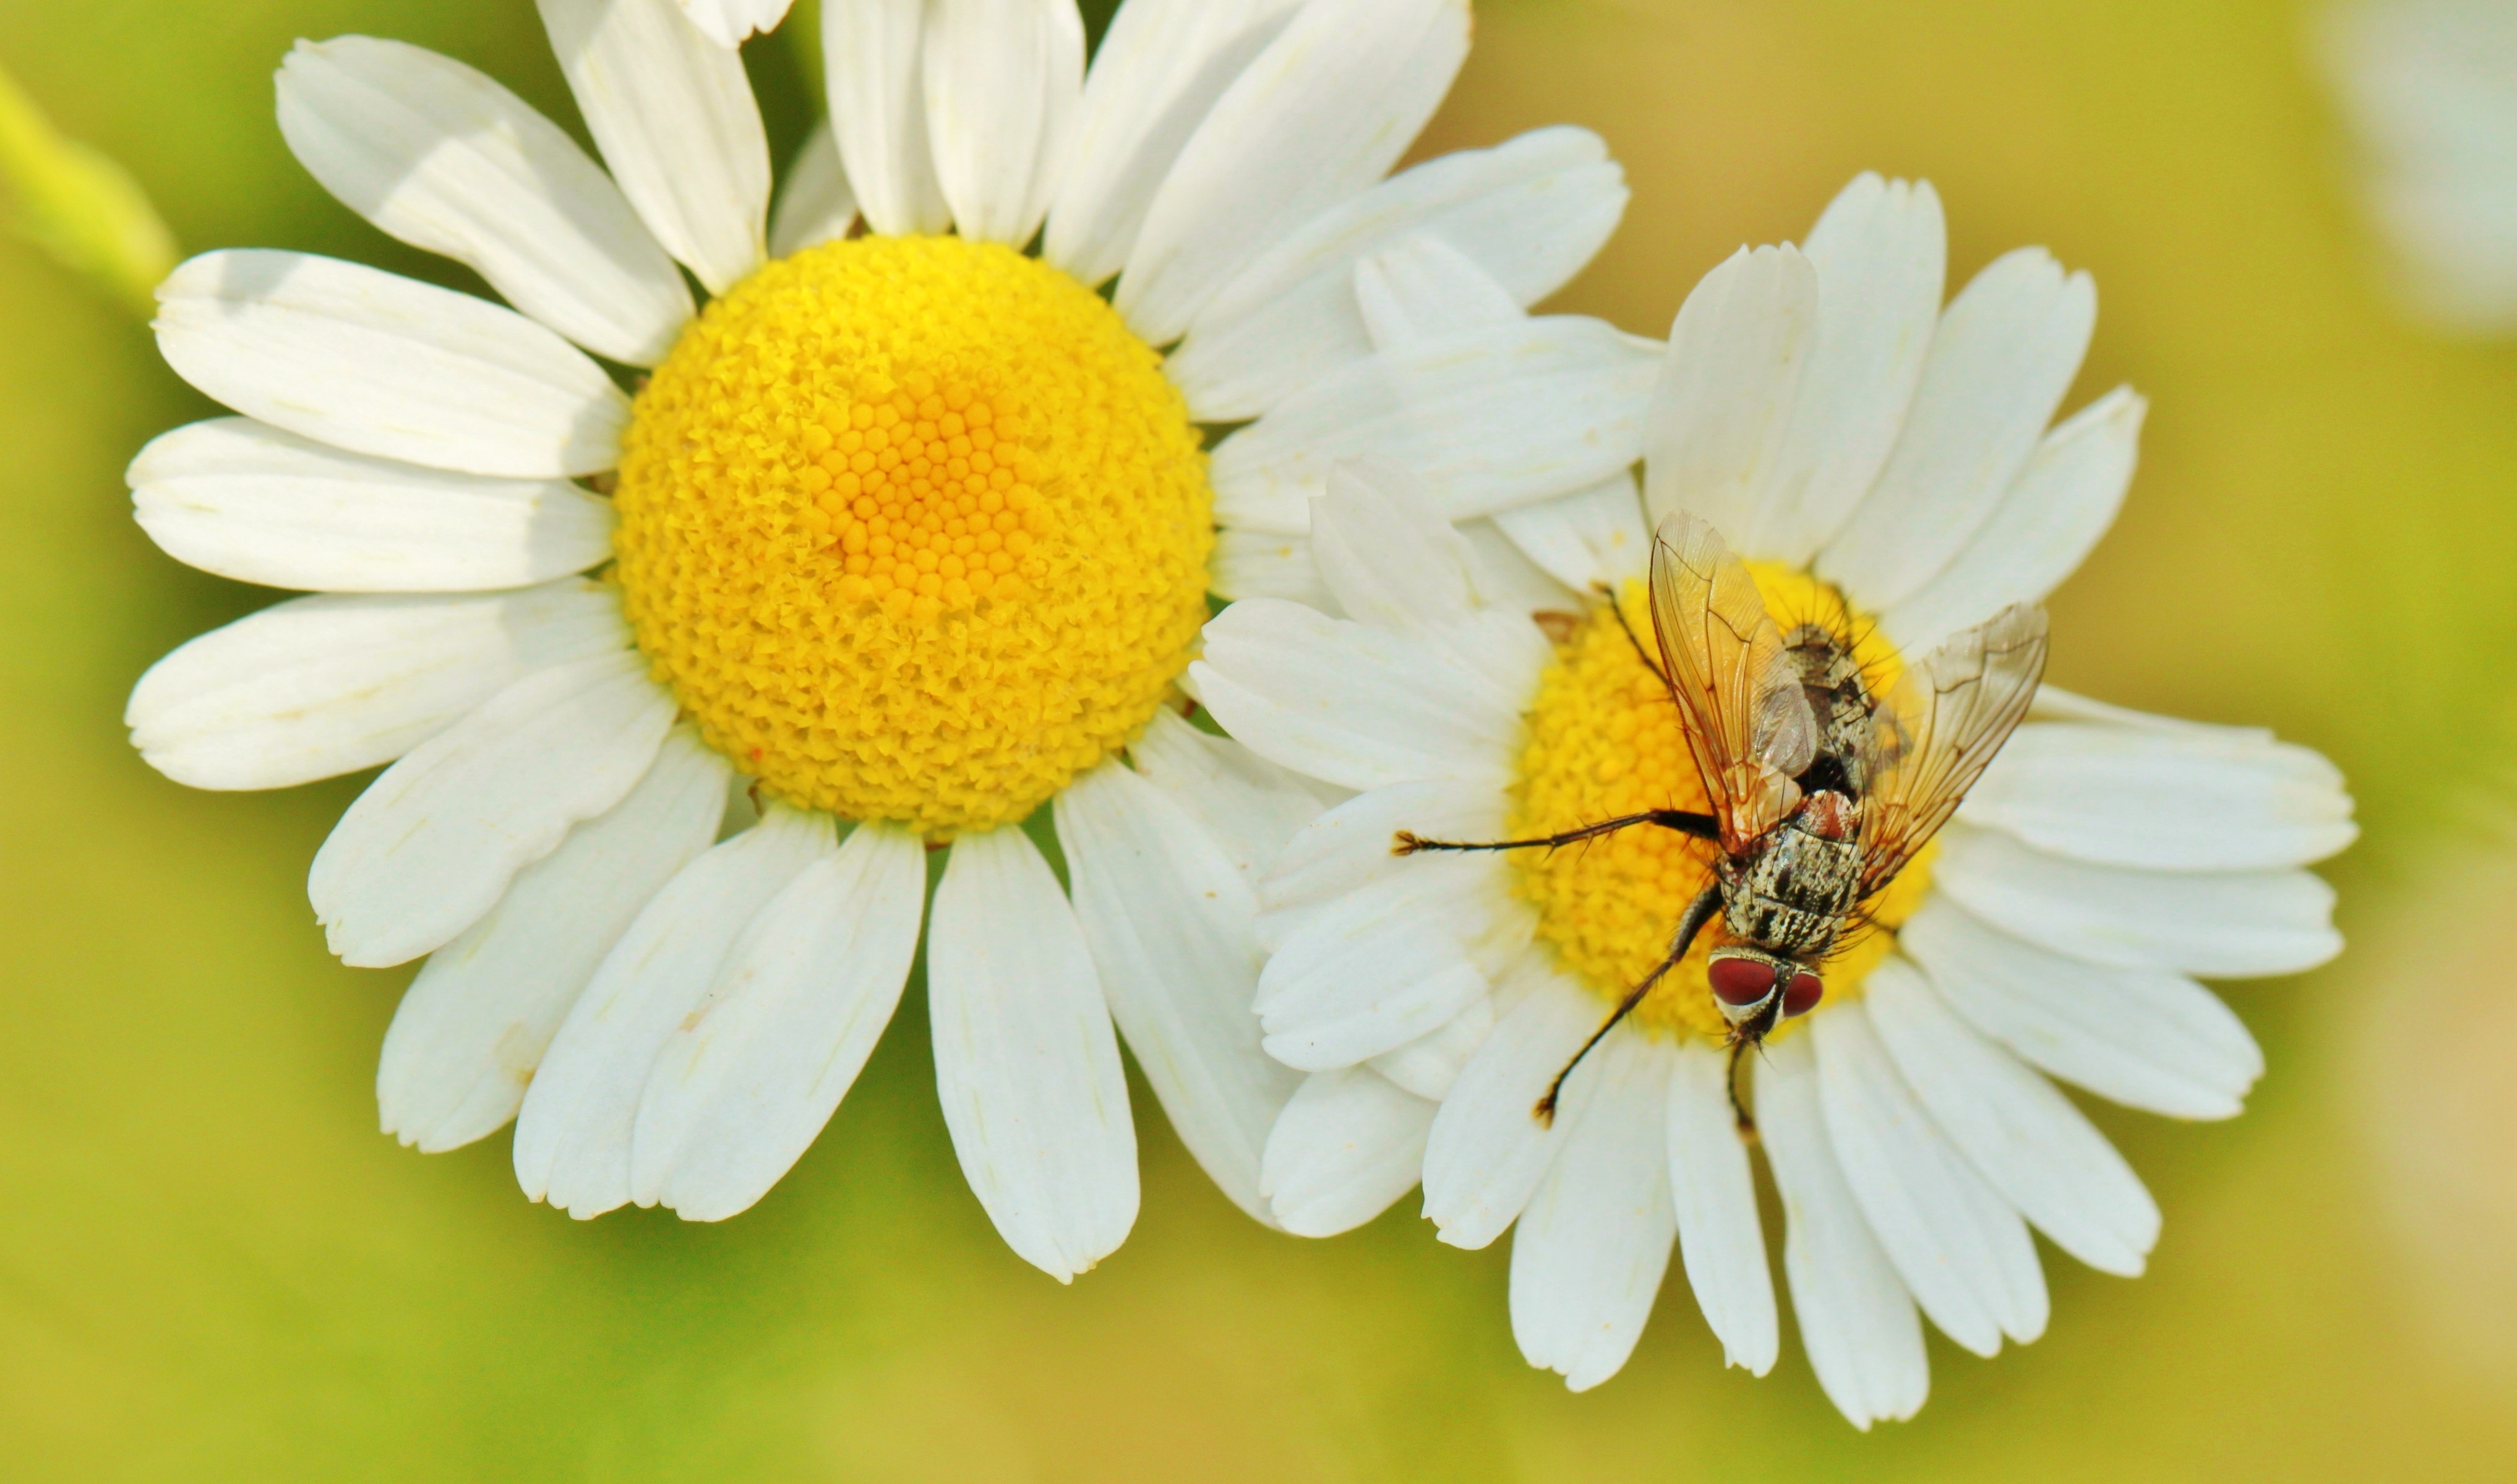
nature, blossom, plant, white, sunlight, flower, petal, bloom, animal, fly, summer, daisy, pollen, herb, insect, macro, botany, yellow, close, flora, fauna, invertebrate, wildflower, close up, hoverfly, bee, nectar, chamomile, medicinal plant, macro photography, flowering plant, honey bee, wild herbs, daisy family, medicinal herbs, naturopathy, macro photo, sunny yellow, wild herb, medicinal herb, herbal medicine, oxeye daisy, chamomile flower, land plant, chamaemelum nobile